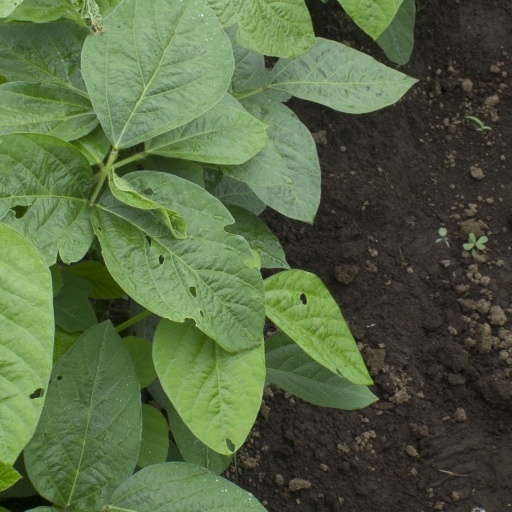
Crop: soybean